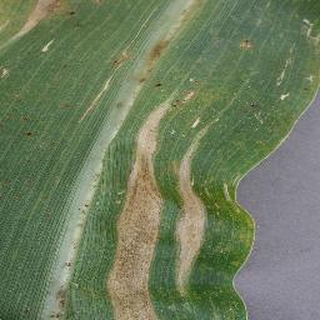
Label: corn_northern_leaf_blight